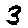
Label: 3